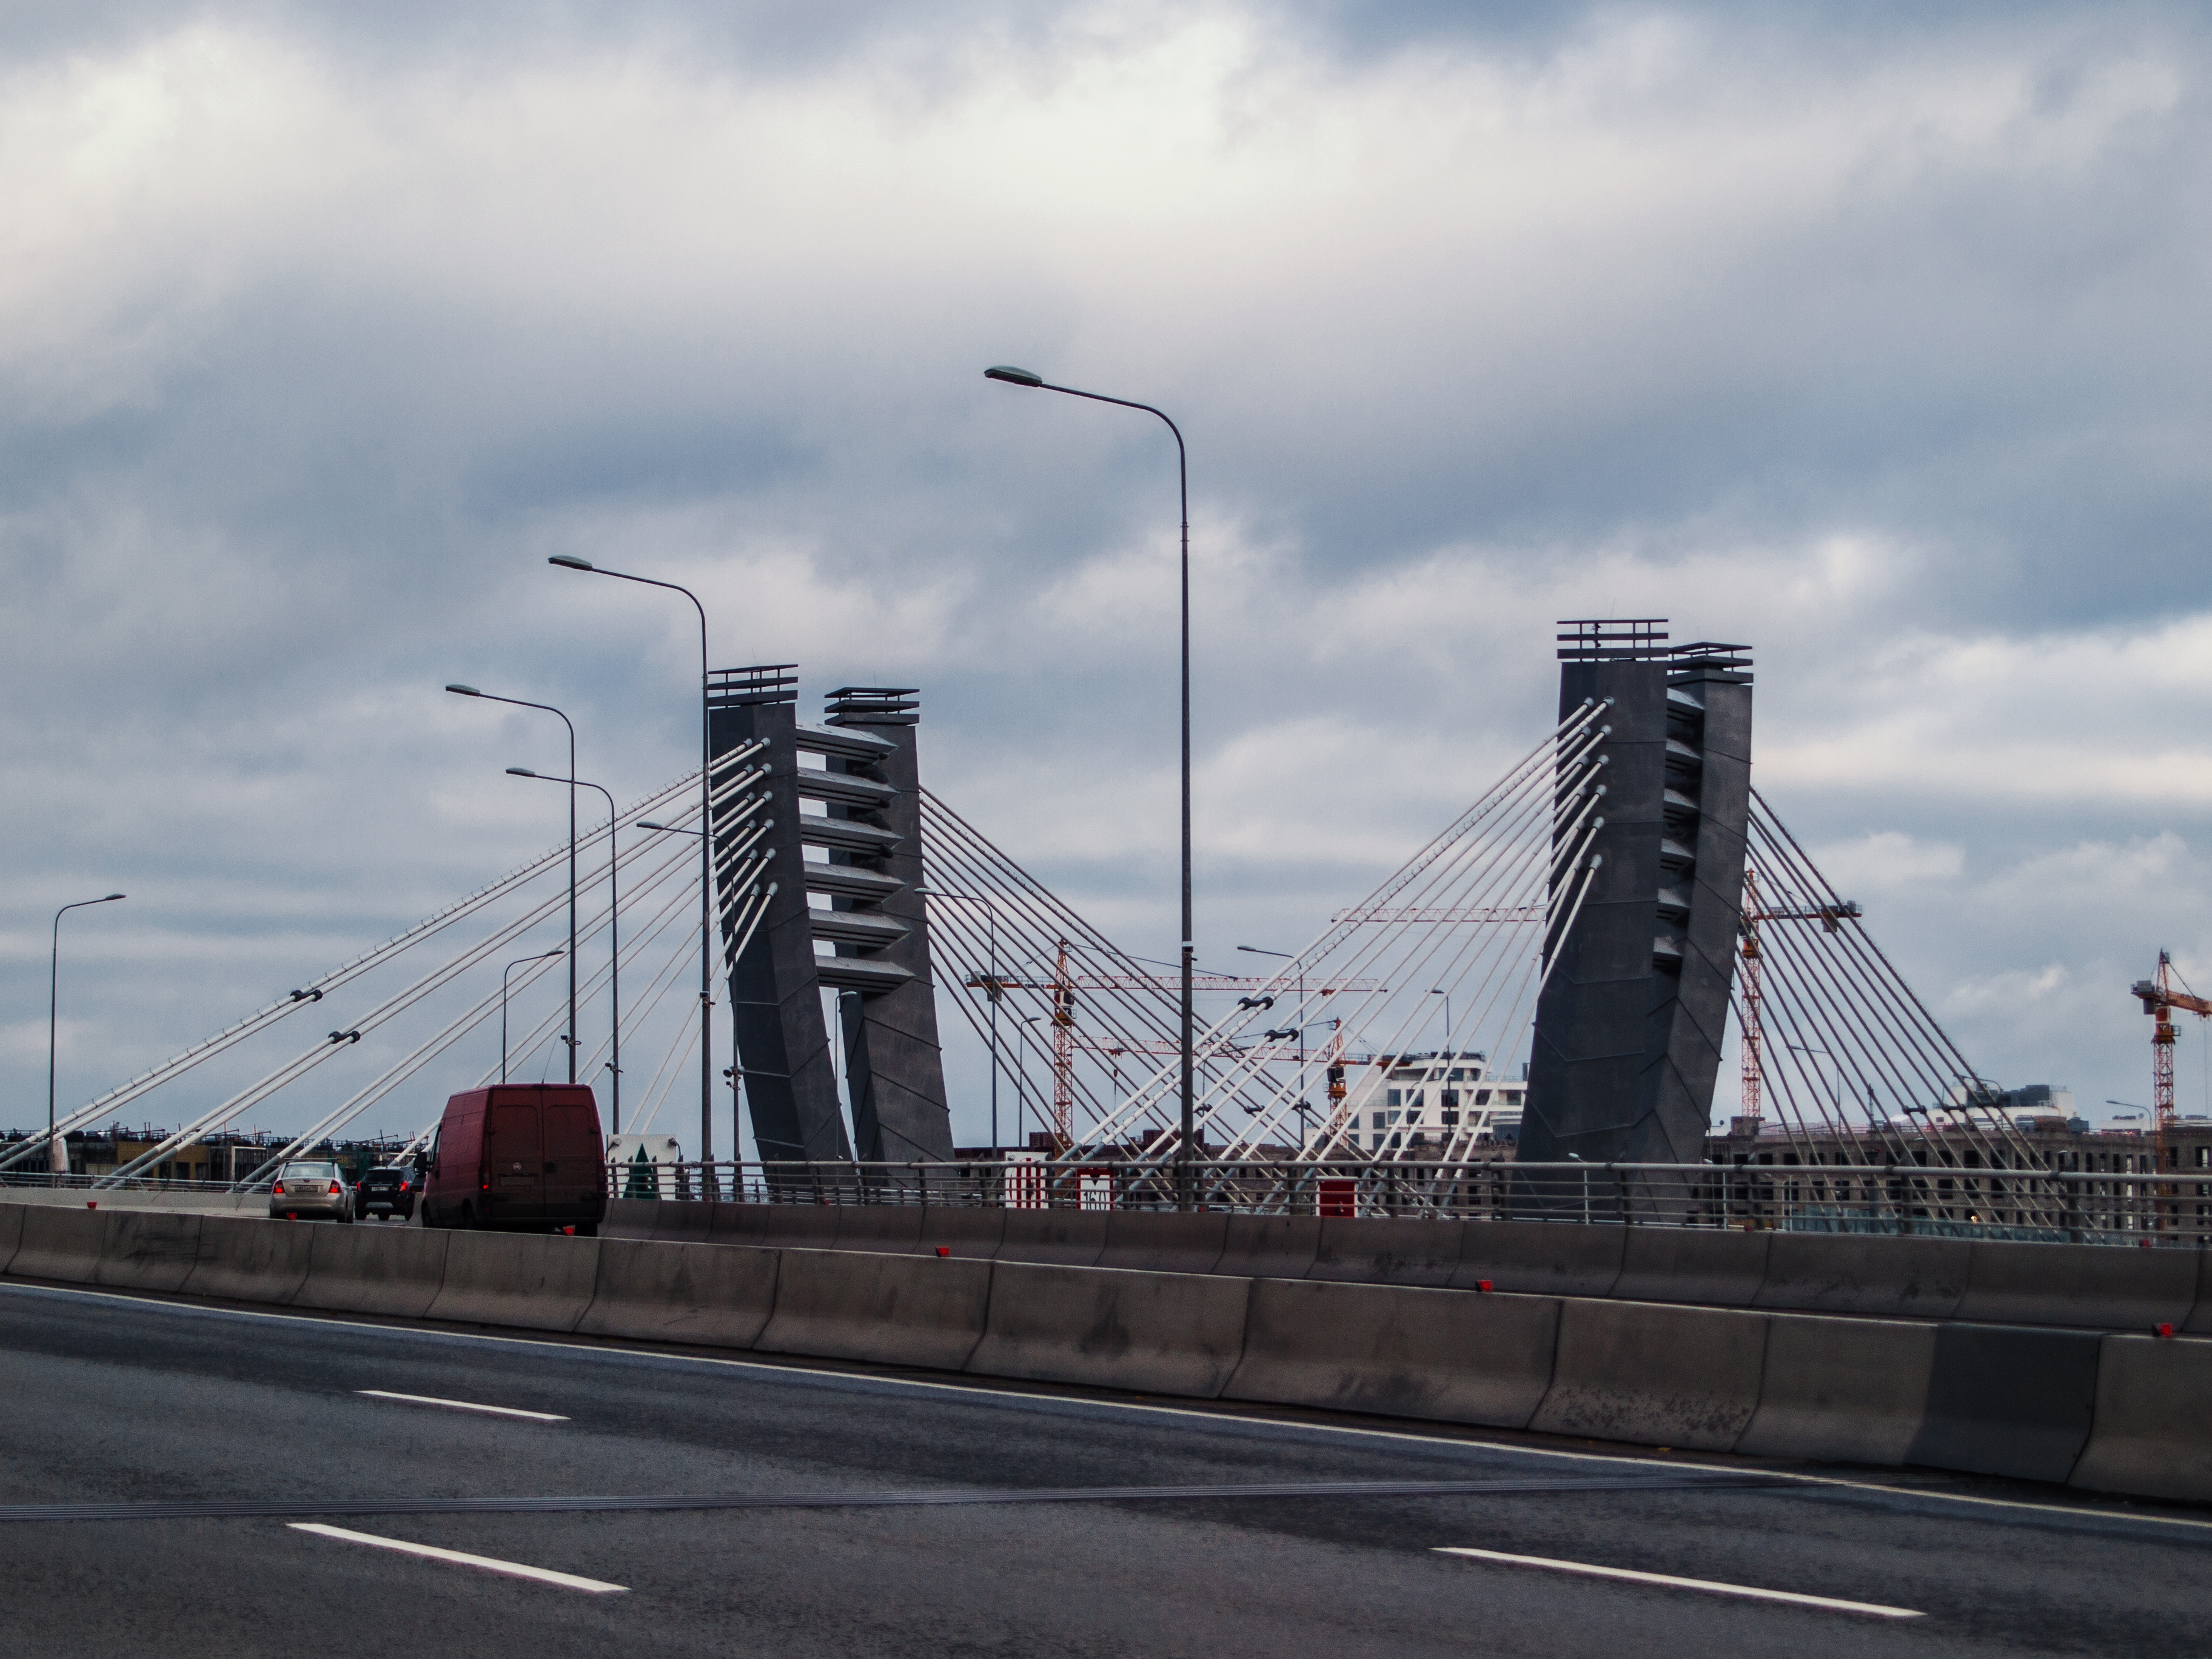
images, cloud, sky, building, street light, road surface, asphalt, electricity, skyscraper, tower block, thoroughfare, urban design, fence, road, city, bridge, public utility, pole, horizon, fixed link, metal, girder bridge, tar, highway, concrete bridge, nonbuilding structure, freeway, overpass, cable stayed bridge, cityscape, cumulus, downtown, steel, street, lane, suspension bridge, guard rail, electrical supply, skyline, wind, overhead power line, traffic, light fixture, transport, road trip, extradosed bridge